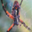
Label: spider